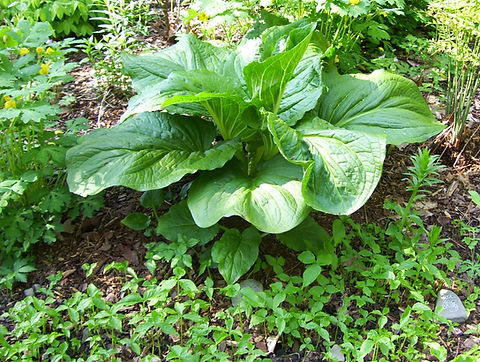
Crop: unknown
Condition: cabbage